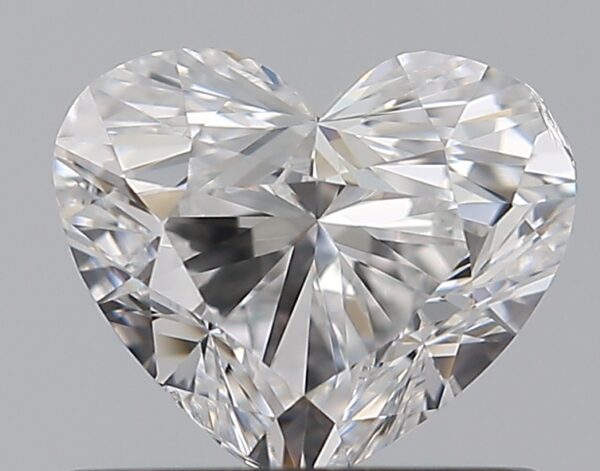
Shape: heart
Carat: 0.7
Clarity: VS2
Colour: E
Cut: GD
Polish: EX
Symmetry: GD
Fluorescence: N
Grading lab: GIA
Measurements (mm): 5.05 x 6 x 3.67